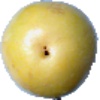
Label: Maracuja 1